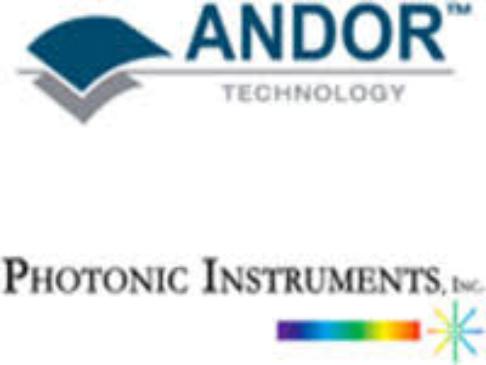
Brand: andor technology
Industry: Electronic